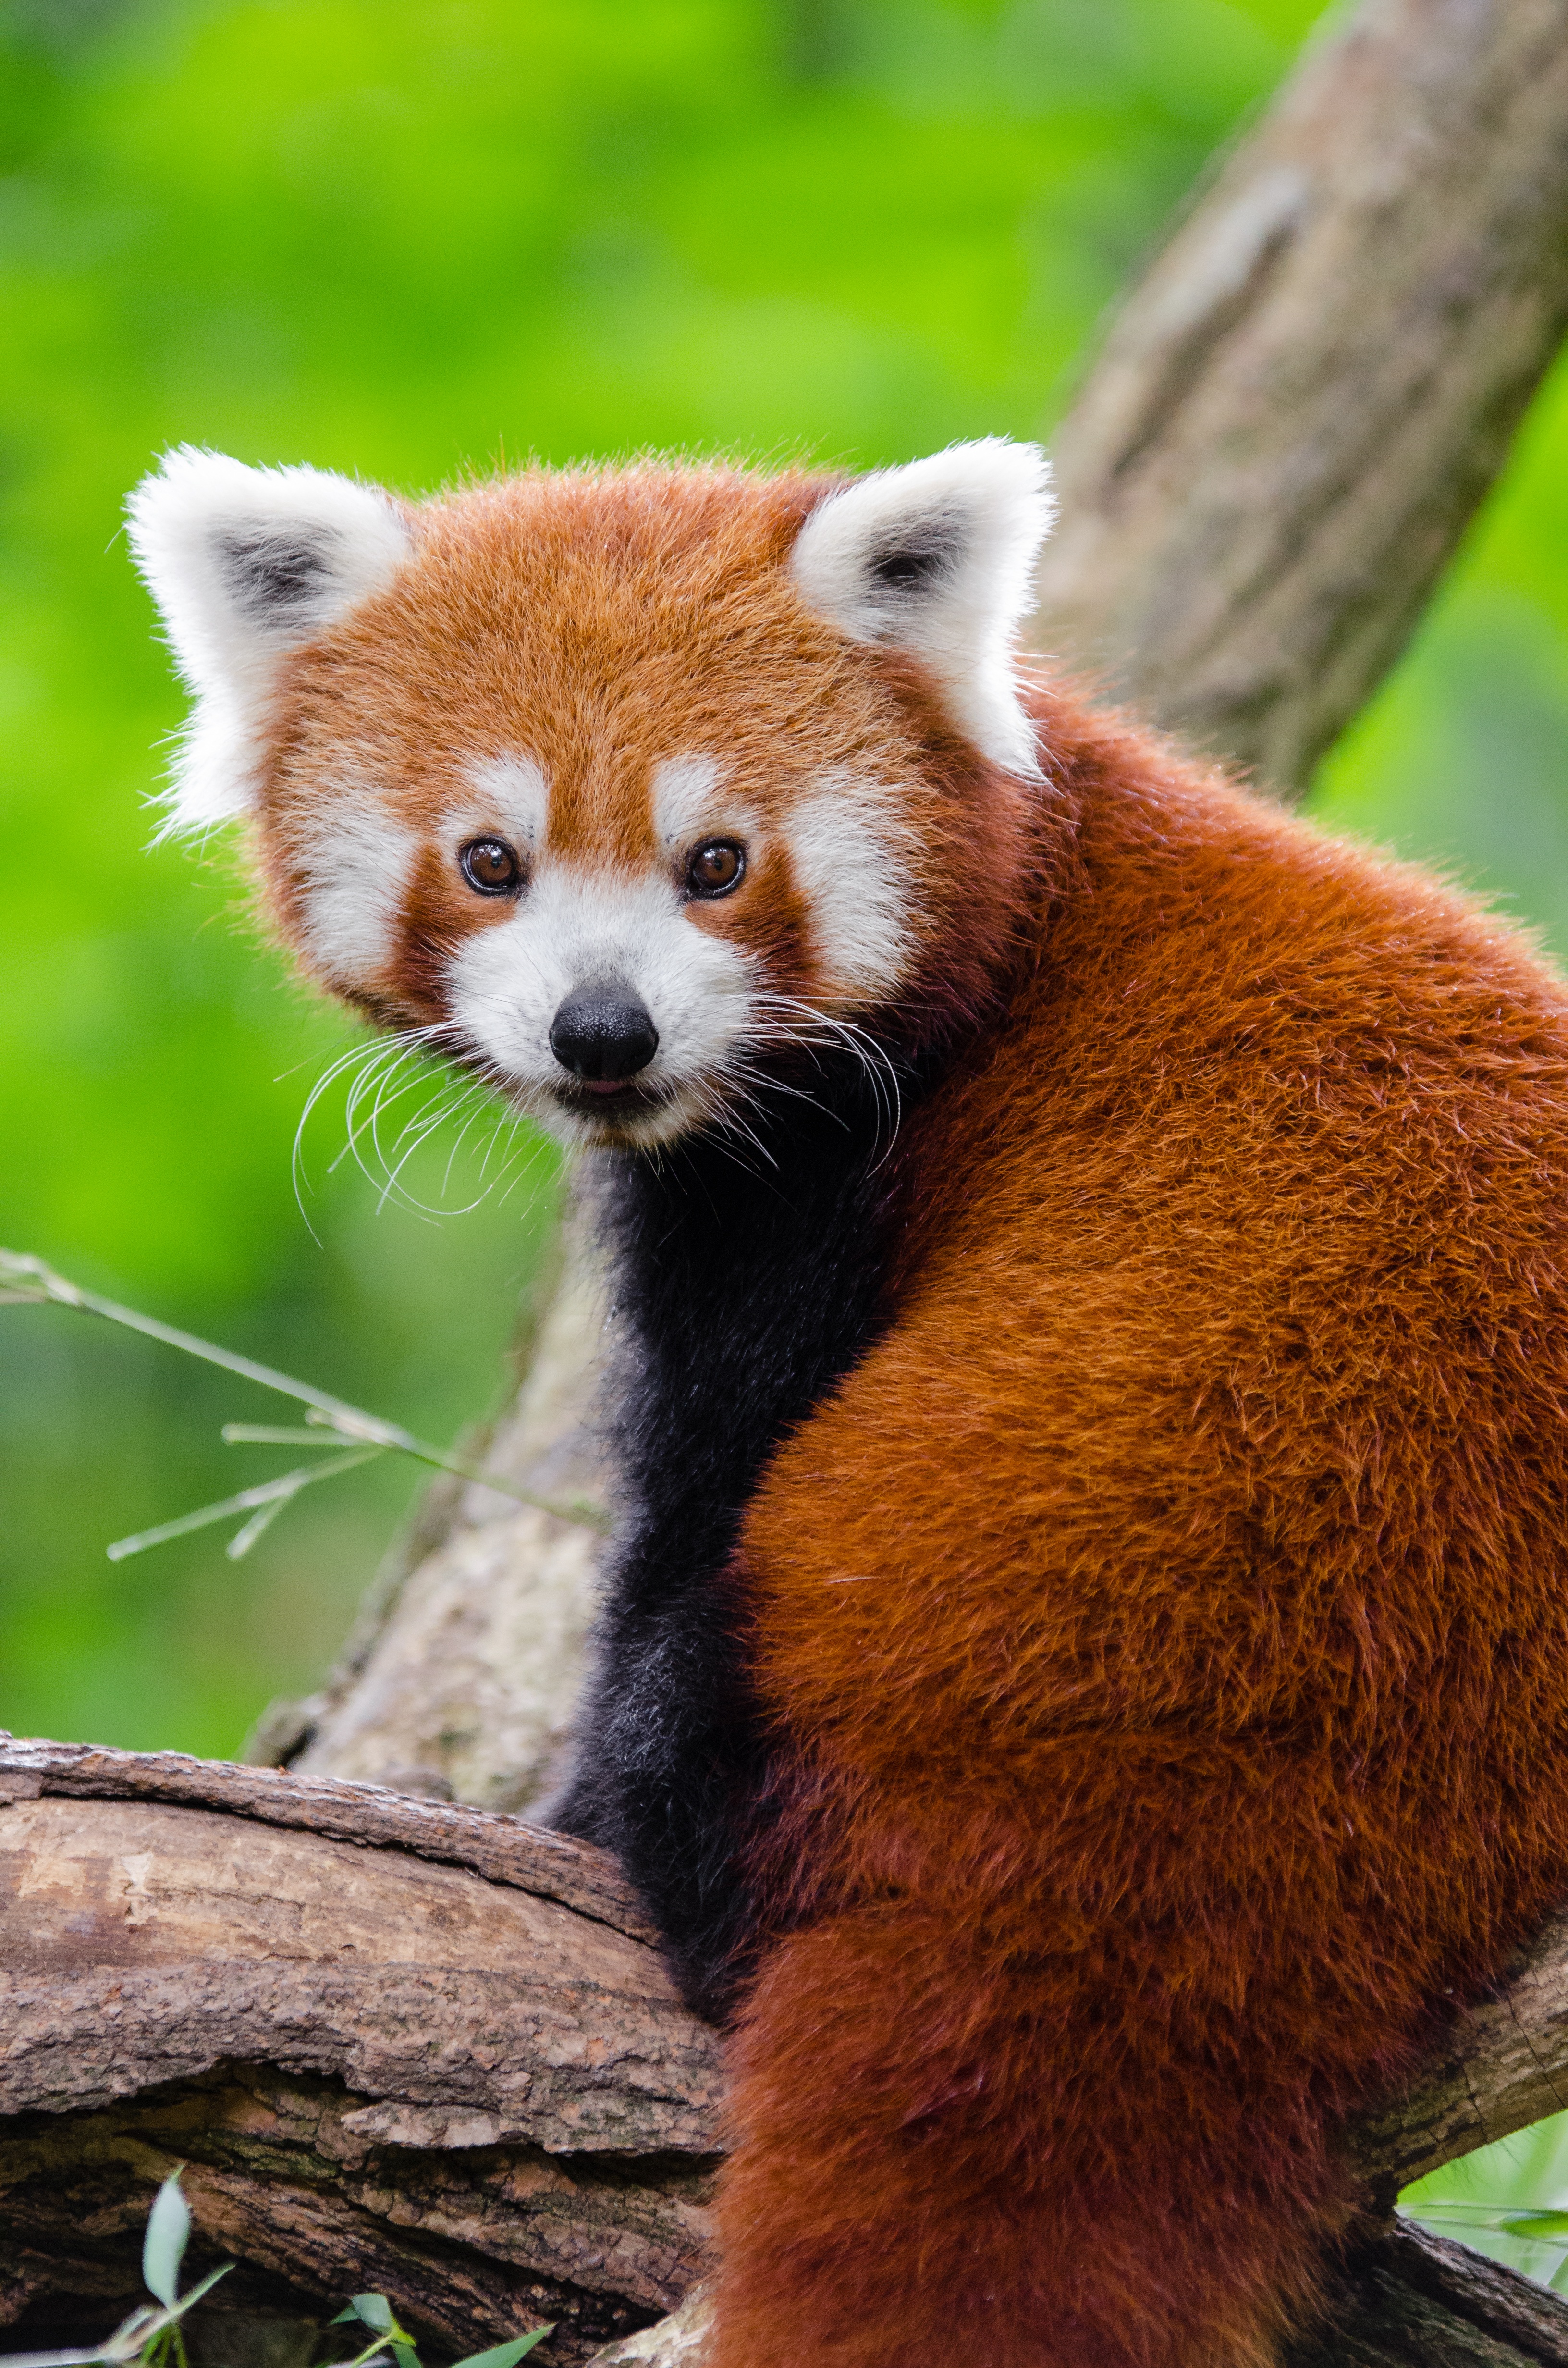
animal, cute, bear, wildlife, mammal, fauna, red panda, outdoors, furry, vertebrate, adorable, animal photography, dog breed group